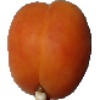
Label: apricot